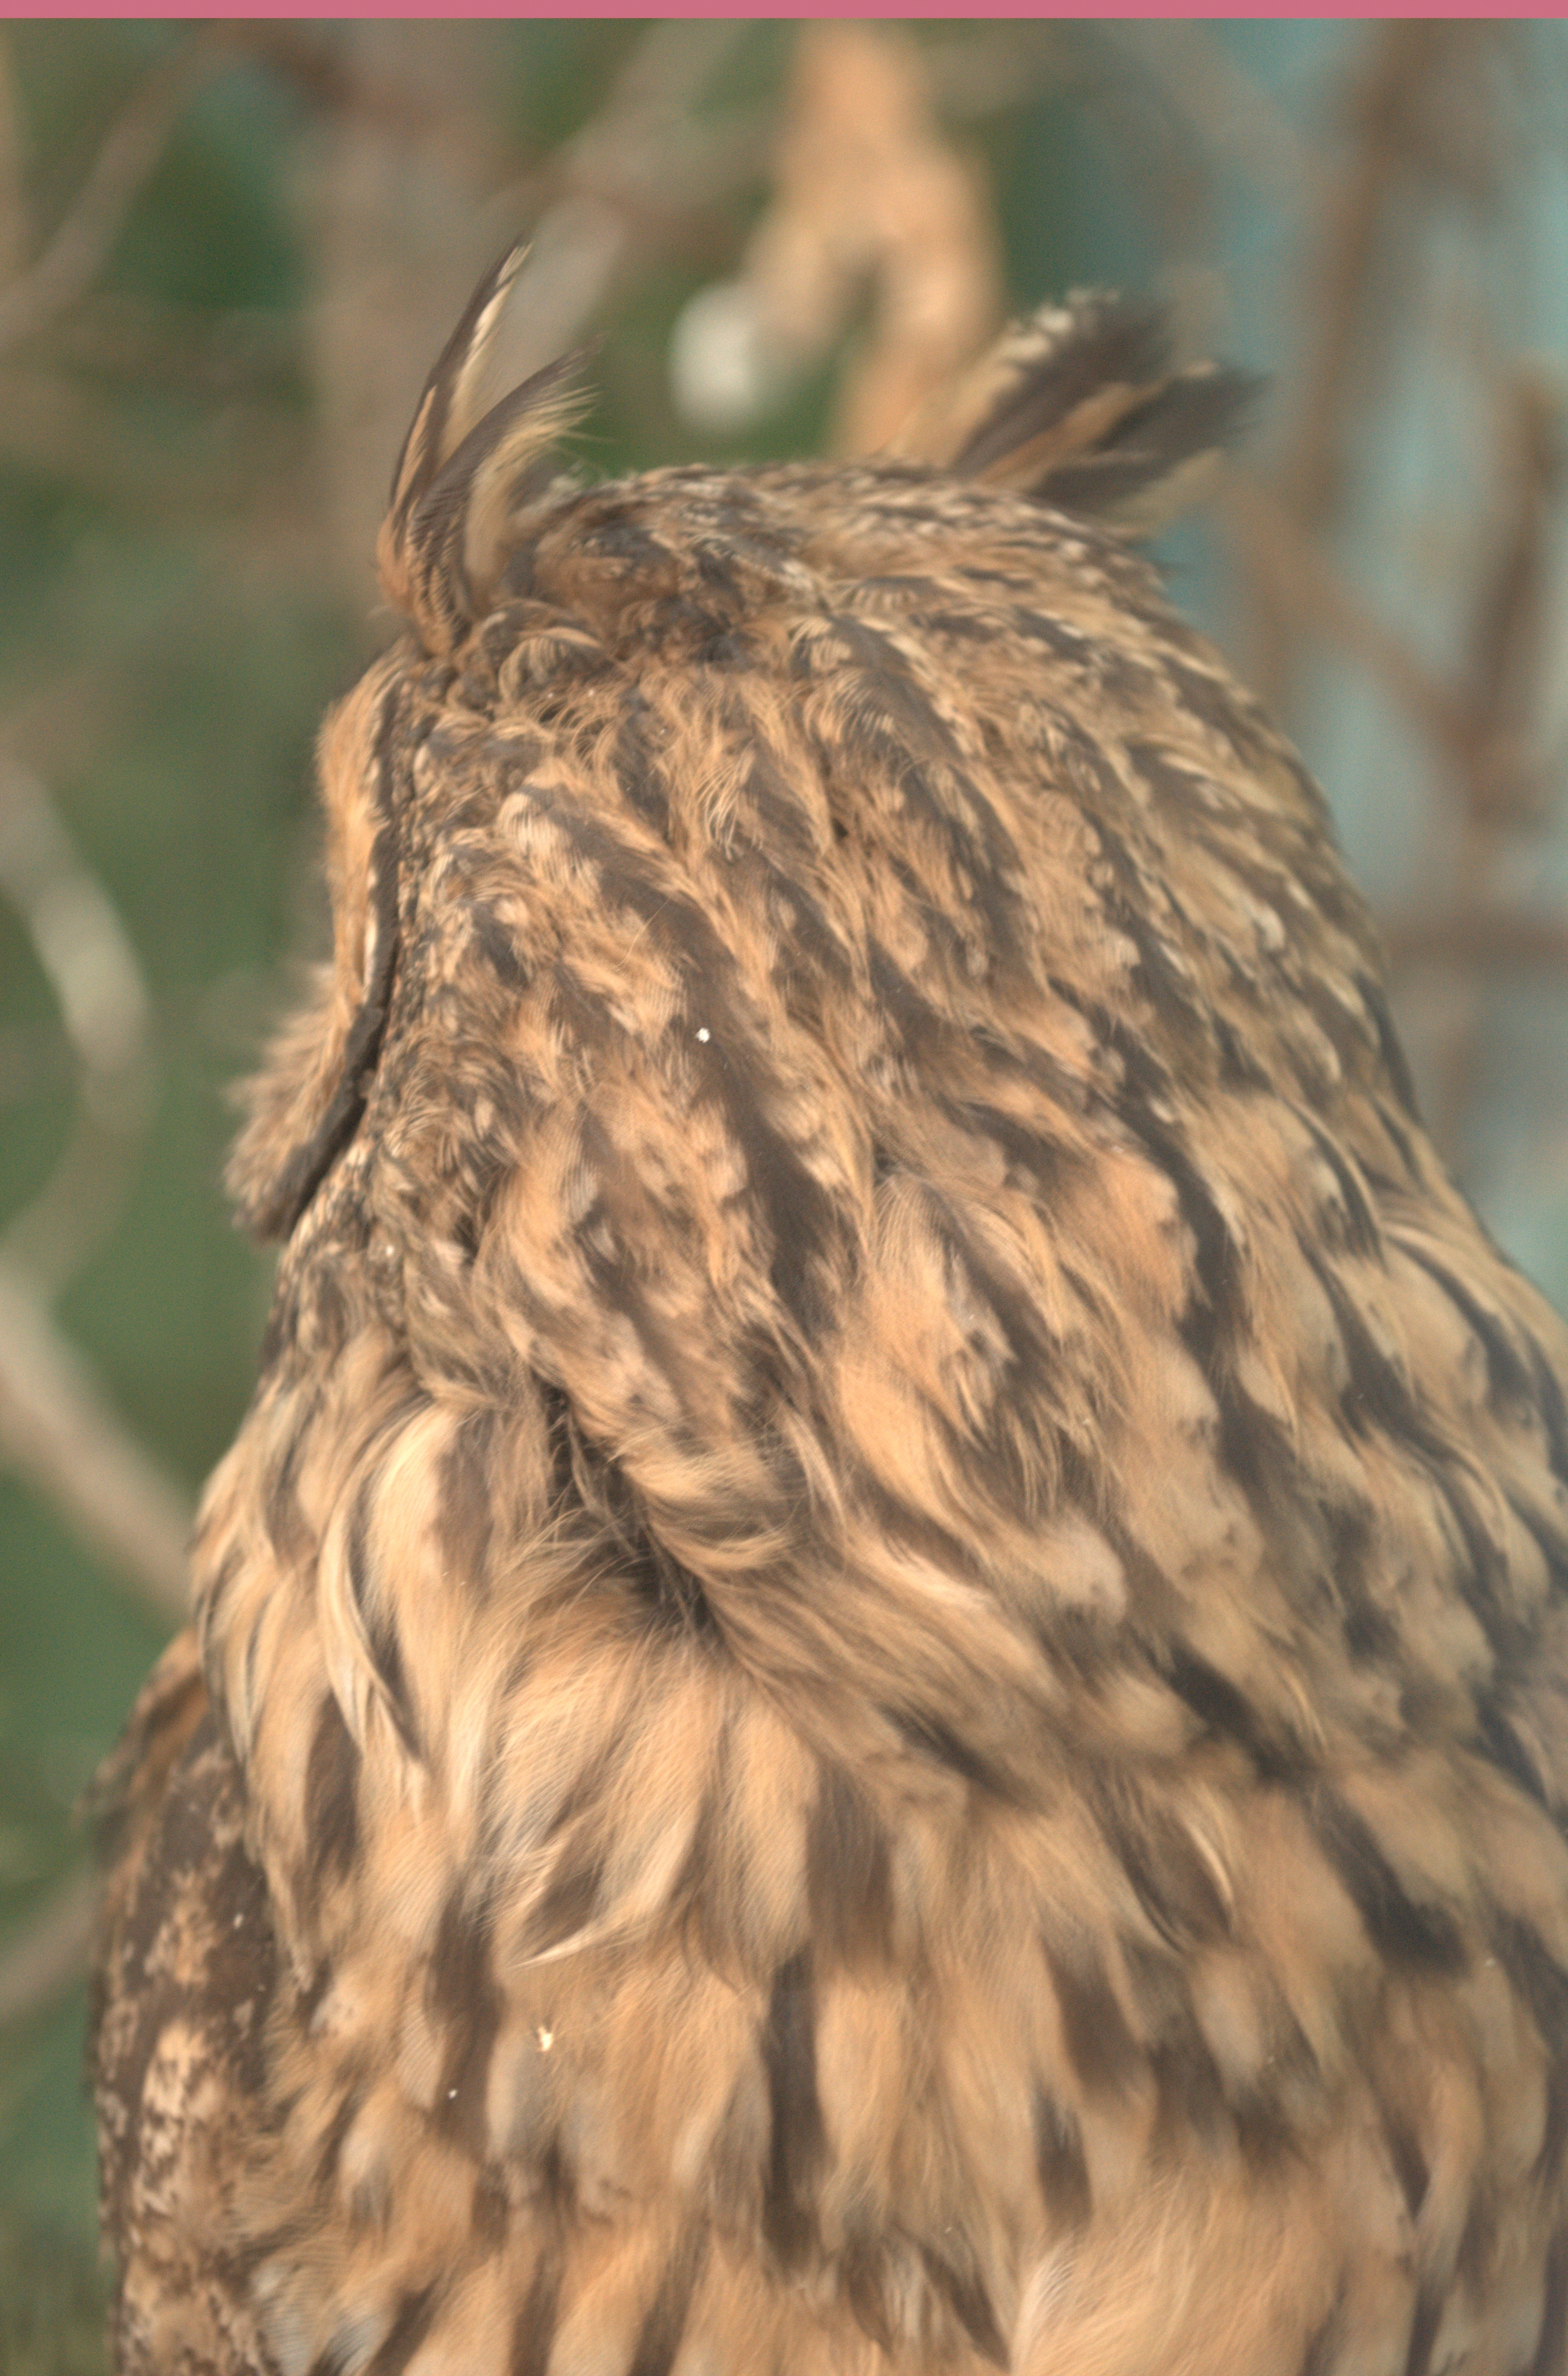
animals, owl, beak, fauna, bird of prey, bird, wildlife, hawk, falcon, feather